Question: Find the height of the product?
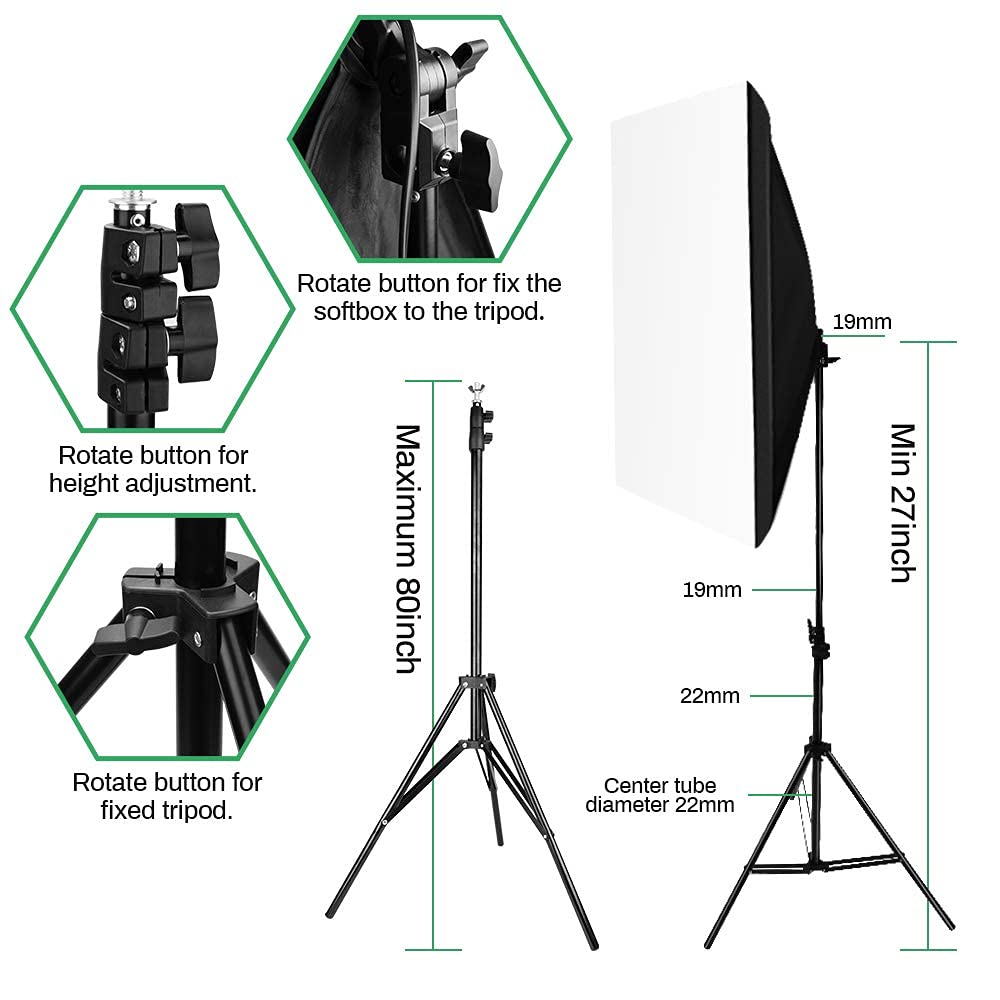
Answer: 80.0 inch